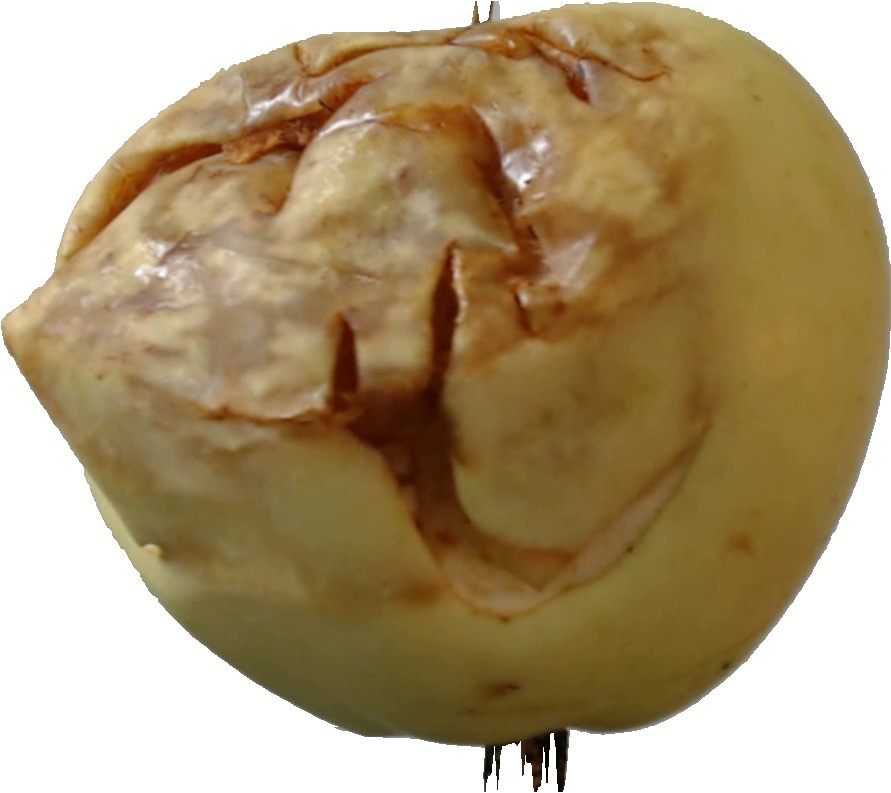
Label: apple_hit_1